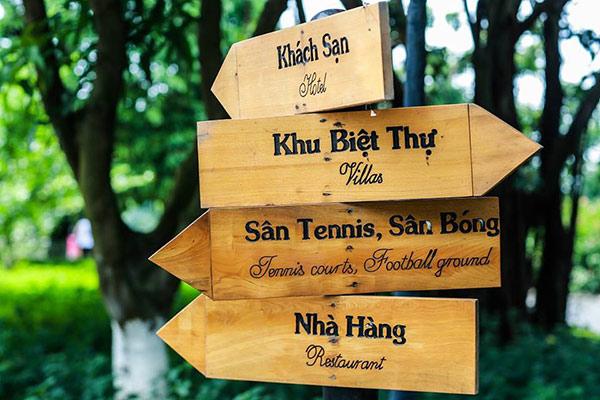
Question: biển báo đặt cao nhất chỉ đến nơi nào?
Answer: biển báo đặt cao nhất chỉ đến khách sạn